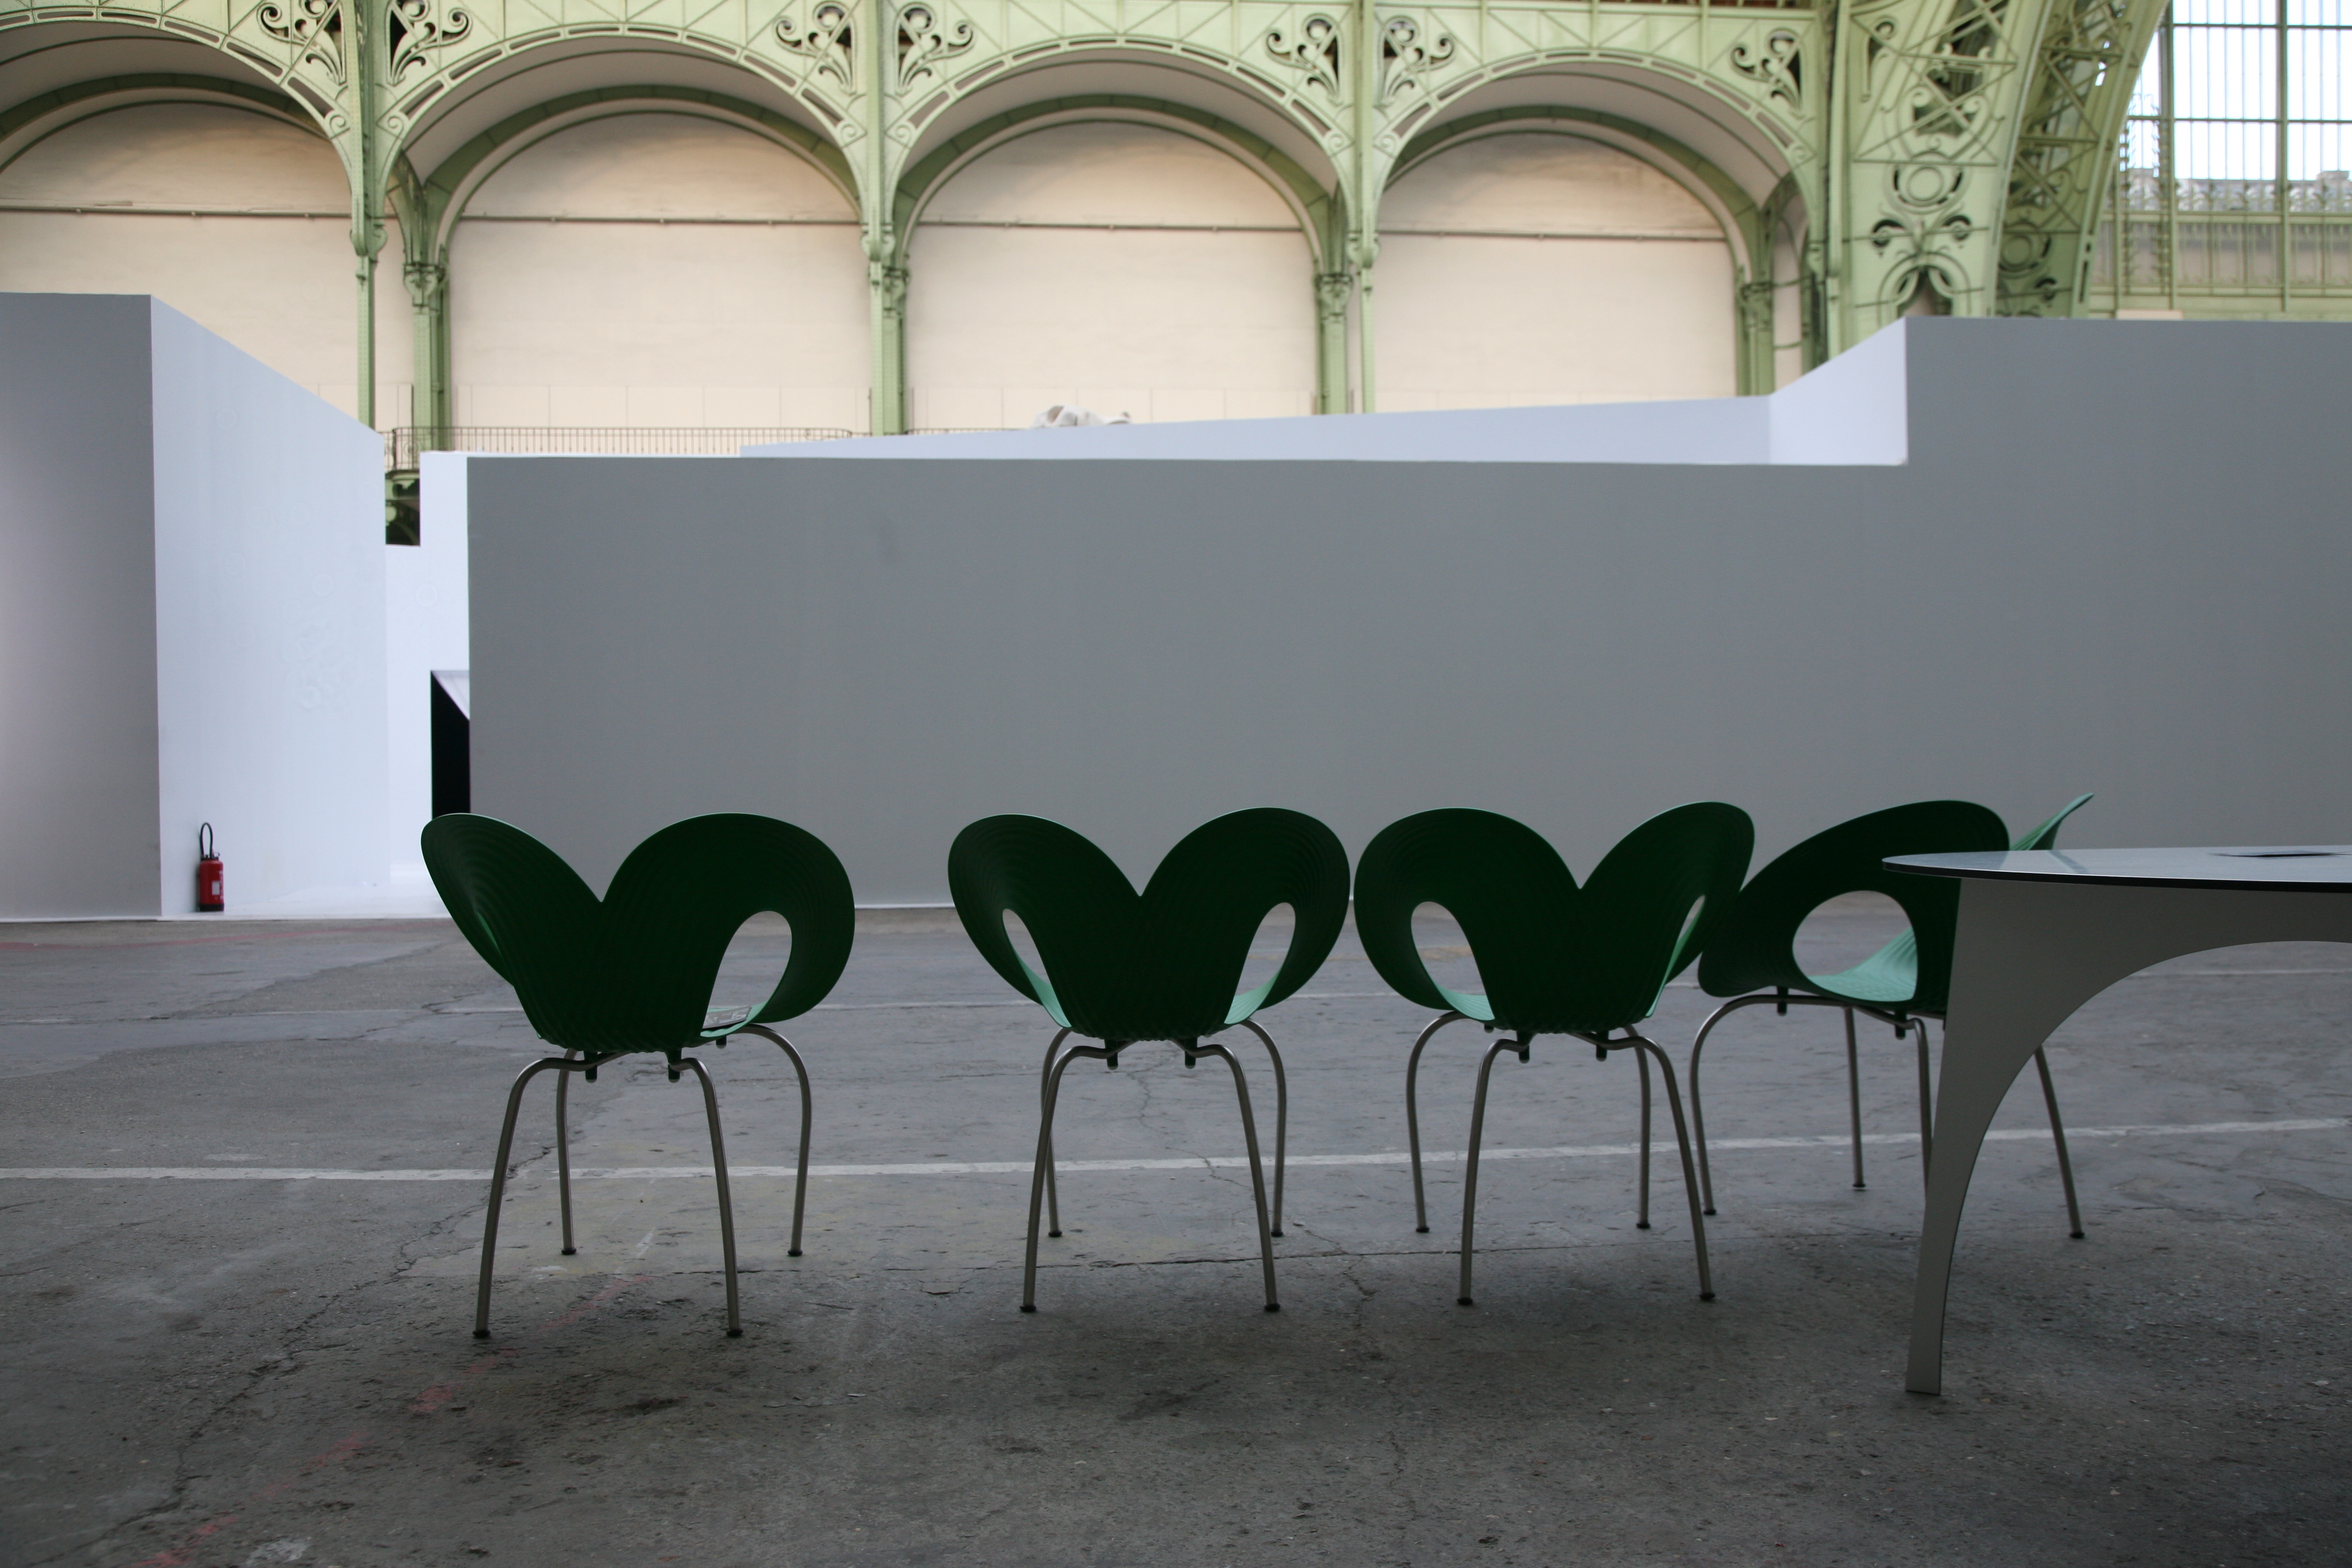
architecture, structure, paris, wall, green, color, furniture, interior design, art, palais, design, installation, shape, grandpalais, nef, forcedelart, architecturedufer, modern art